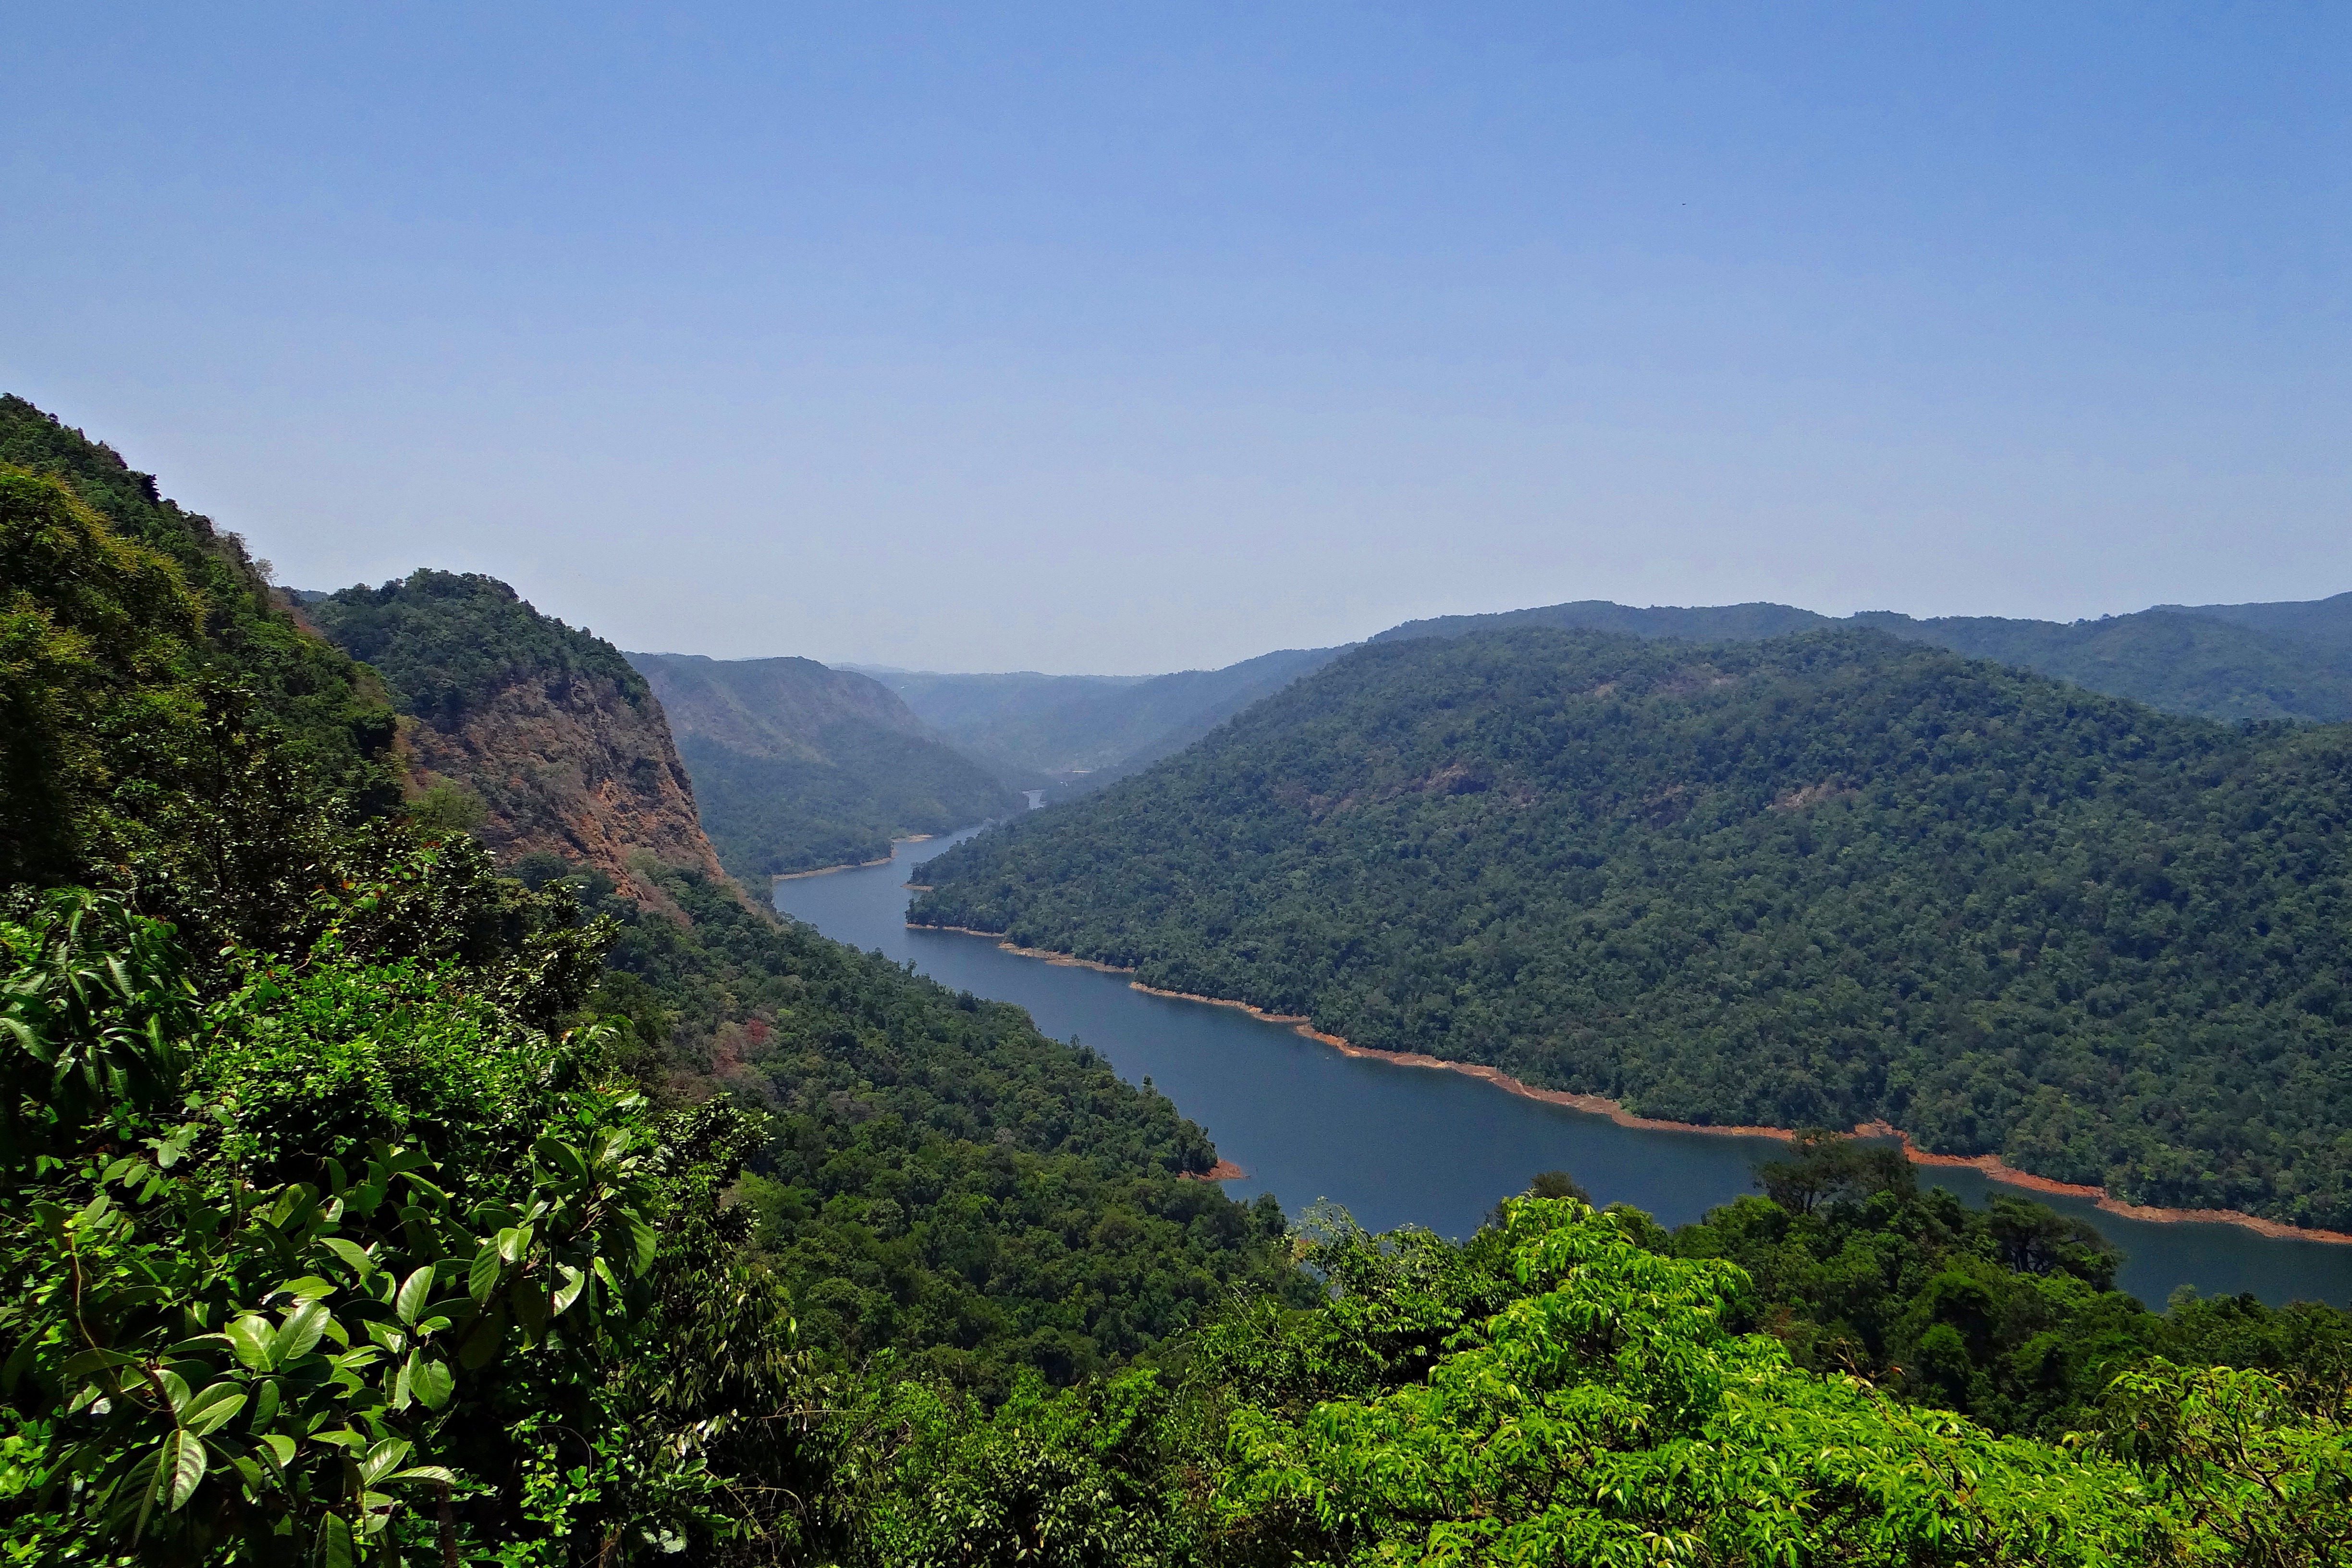
landscape, sea, coast, forest, mountain, hill, lake, river, valley, mountain range, evergreen, fjord, reservoir, highland, body of water, mountains, india, loch, karnataka, landform, western ghats, geographical feature, mountainous landforms, sharavati river, dense forest